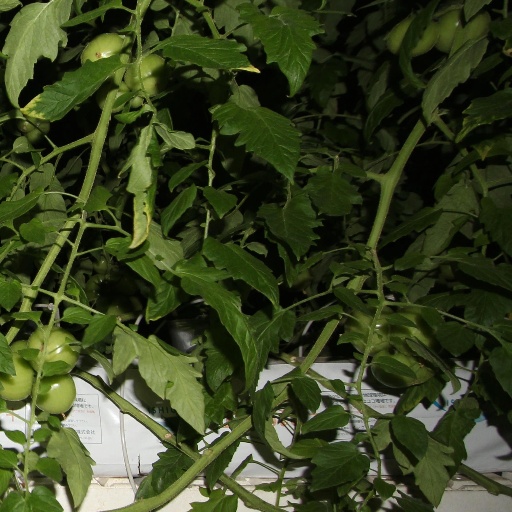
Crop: tomato